Civilization Revolution

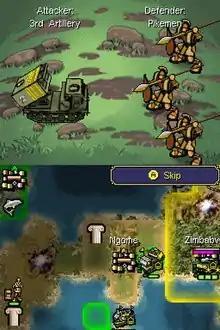
Nintendo DS version

"Civilization Revolution" features multiplayer options, including match making and ranked games for up to four players (in free-for-all, one-on-one, and two-on-two team battle modes), as well as leaderboards and support for voice and video chat. Although many critics and players agree that the multiplayer is slow, there is an option to turn on a turn timer such as in chess to attempt to make the game go faster and one can only use the diplomacy panel and the city screen during other players' turns. Neither split-screen nor hot-seat multiplayer is supported. During online play, the players may move during other online players' turns but computer players will move when every human player has ended their turn.